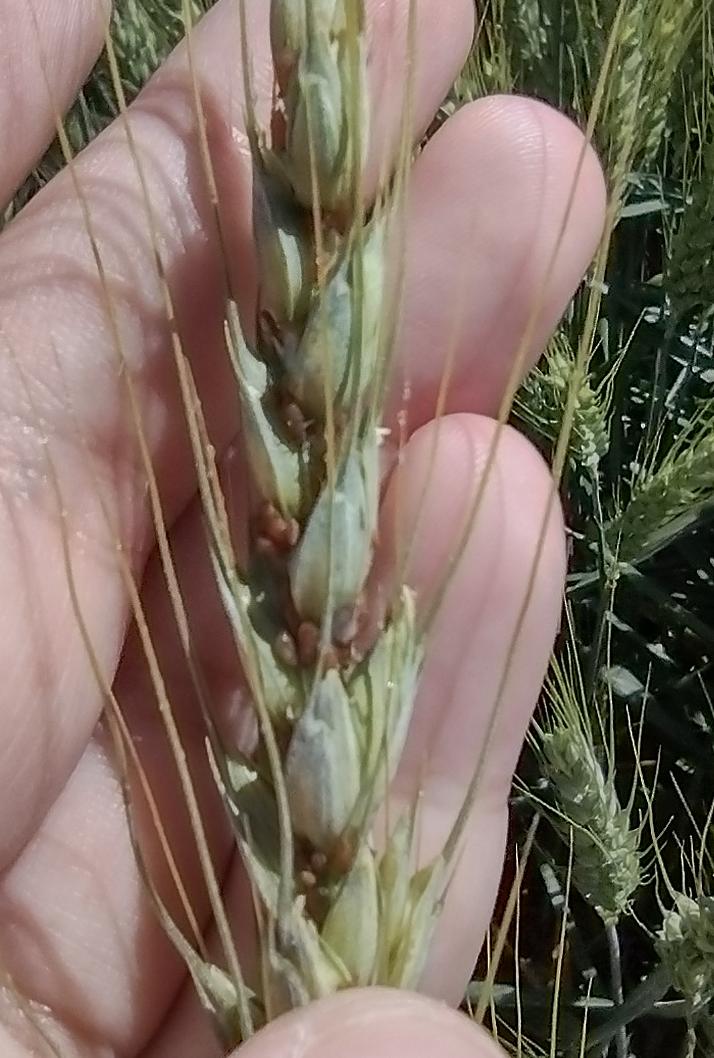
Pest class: english_grain_aphid